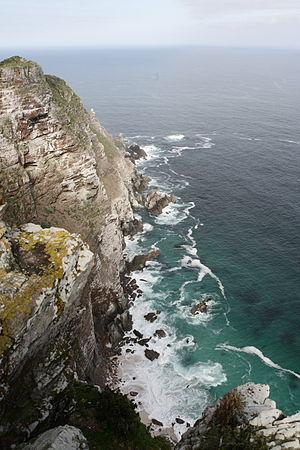
Cape Point est le promontoire oriental à la pointe sud de la péninsule du Cap en Afrique du Sud. Elle se situe ainsi 2 km à l'est du cap de Bonne-Espérance.